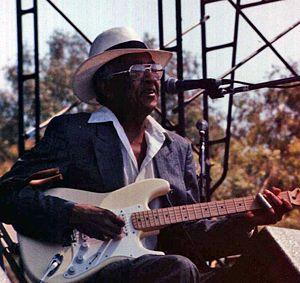
James Williamson, John Henderson ou James Williams, dit Homesick James, est un chanteur et un guitariste de blues américain né à Somerville dans le Tennessee probablement le 3 avril 1910 et mort le 13 décembre 2006 à Springfield dans le Missouri.